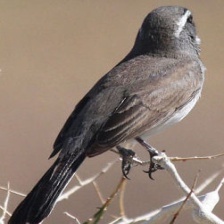
Species: BLACK-THROATED SPARROW
Scientific name: AMPHISPIZA BILINEATA